1919 Armenian parliamentary election

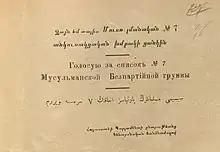
A ballot of Muslim Non-Party Group in three languages

Parliamentary elections were held in Armenia between 21 and 23 June 1919. The result was a landslide victory for the Armenian Revolutionary Federation (ARF) which won 72 of the 80 seats. However, the elections were boycotted by the Hunchaks and Populists. Voter turnout was 71%. The first republic ended with the Soviet takeover the following year.